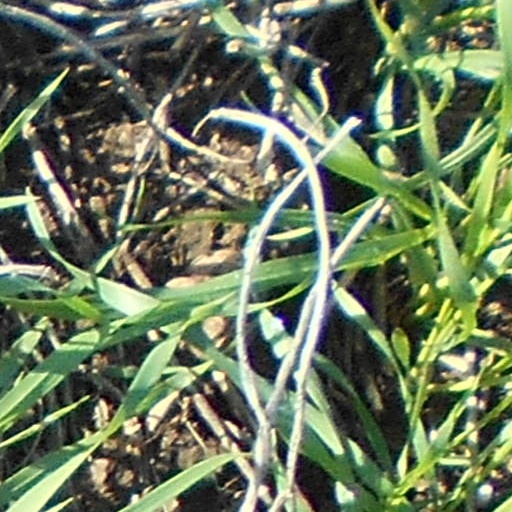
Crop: wheat